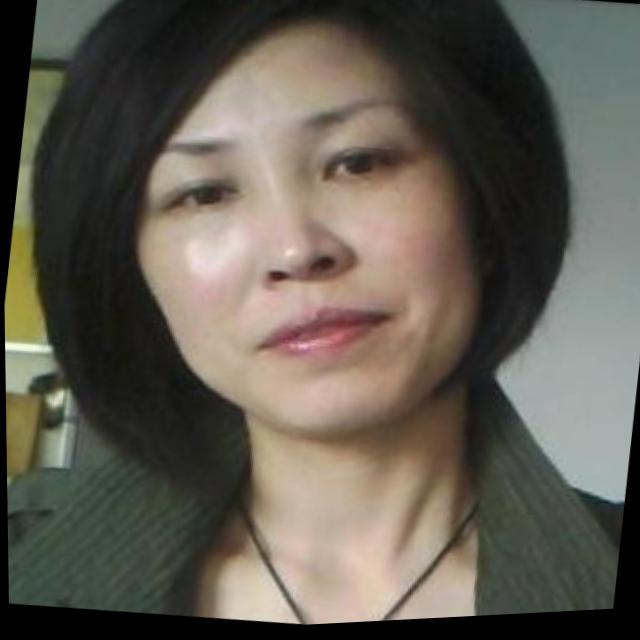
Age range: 21-44